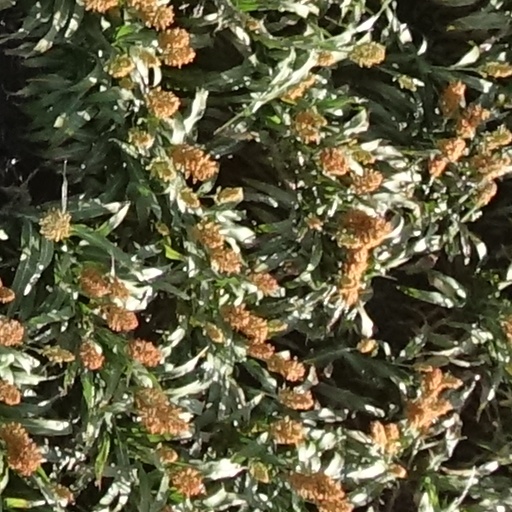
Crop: sorghum